Shanshang District

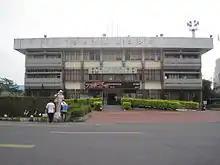
Shanshang District office

Shanshang District is a rural district of about 6,966 residents in Tainan, Taiwan.